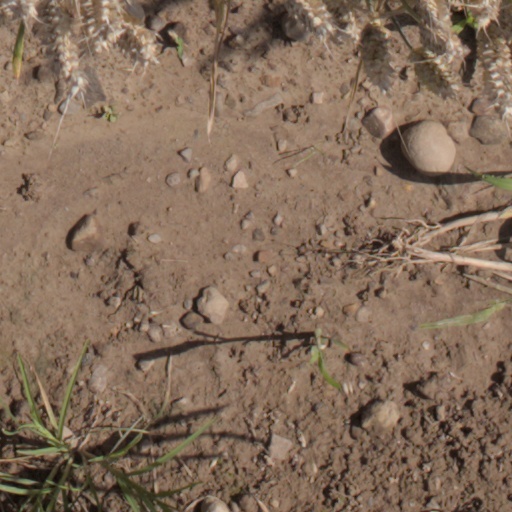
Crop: wheat